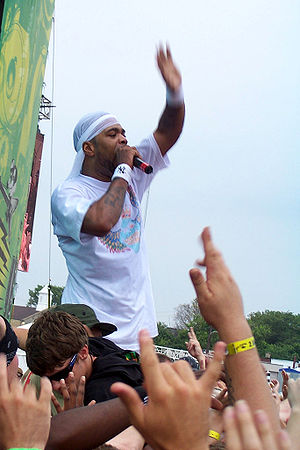
Method Man
Clifford Smith, aka Method Man
Method Man er en amerikansk rapper og medlem af hip hop-gruppen, Wu-Tang Clan. Han er også velkendt som solosanger og deltager ofte med sin gode ven, Redman. Method Man er også kendt for sin optræden i utalige filmproduktioner.